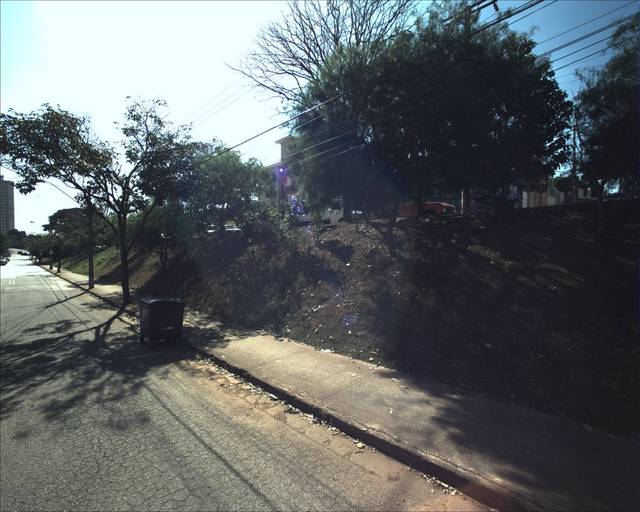
Region: Brazil
Coordinates: -23.499, -47.427